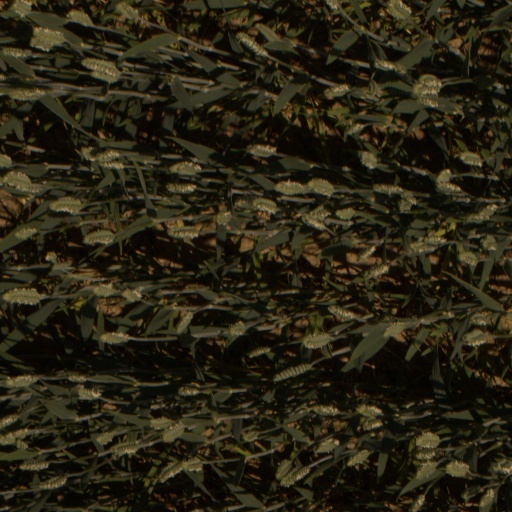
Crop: wheat